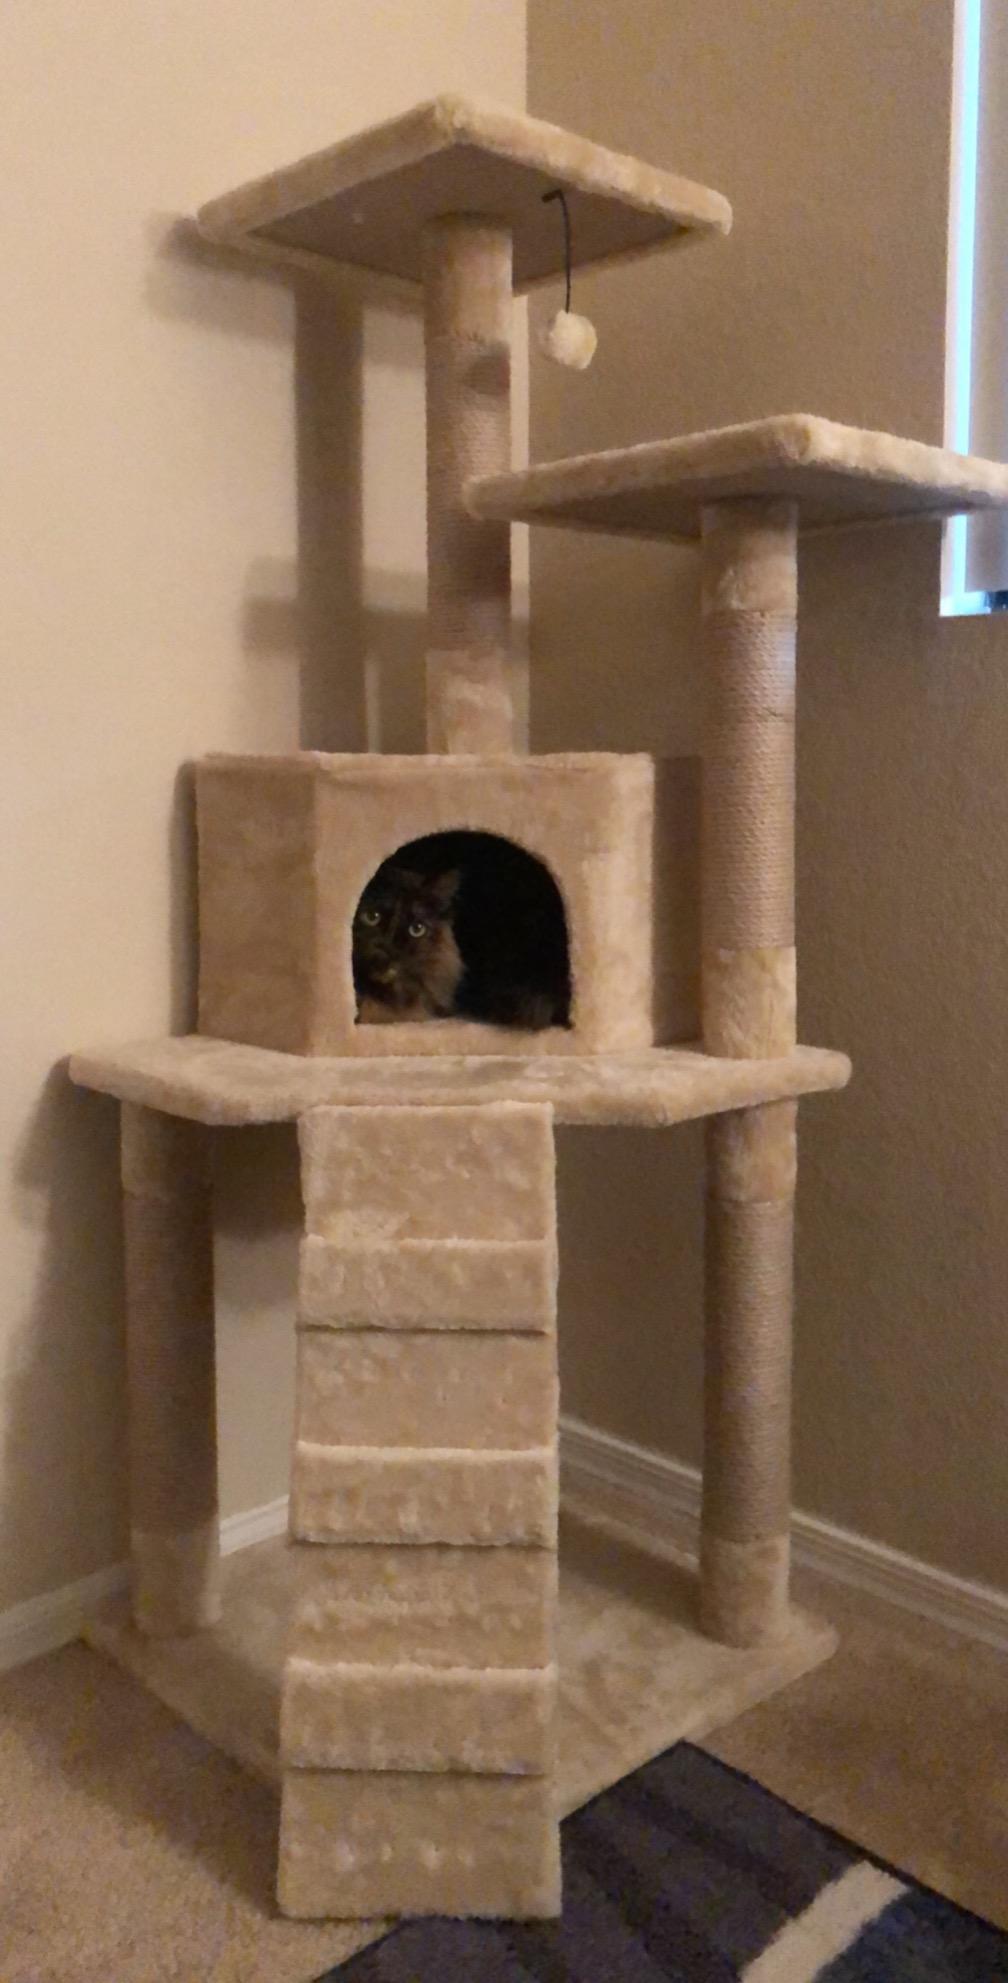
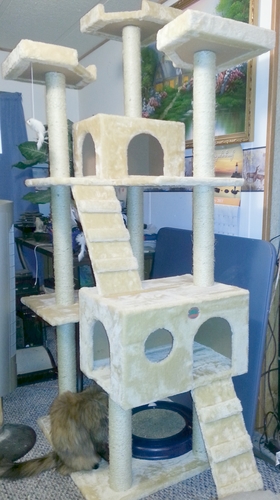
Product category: items_cat tree
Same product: no